Teresa Labriola

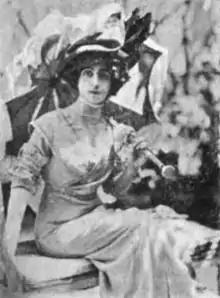
Teresa Labriola, 1921

Teresa Labriola (17 February 1873 – 6 February 1941) was an Italian writer, jurist, and feminist. The daughter of Antonio Labriola, a renowned Marxist thinker, Labriola served as the first Italian woman lawyer.